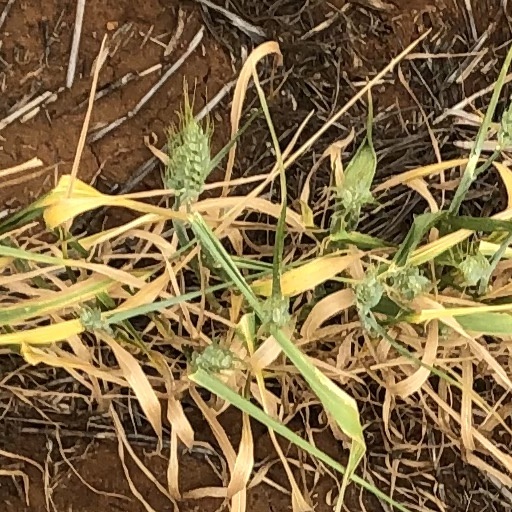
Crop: wheat